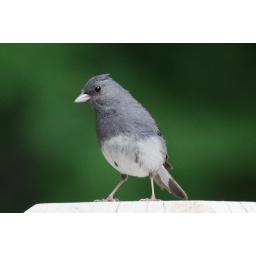
A little bird on our fence post in North Carolina.